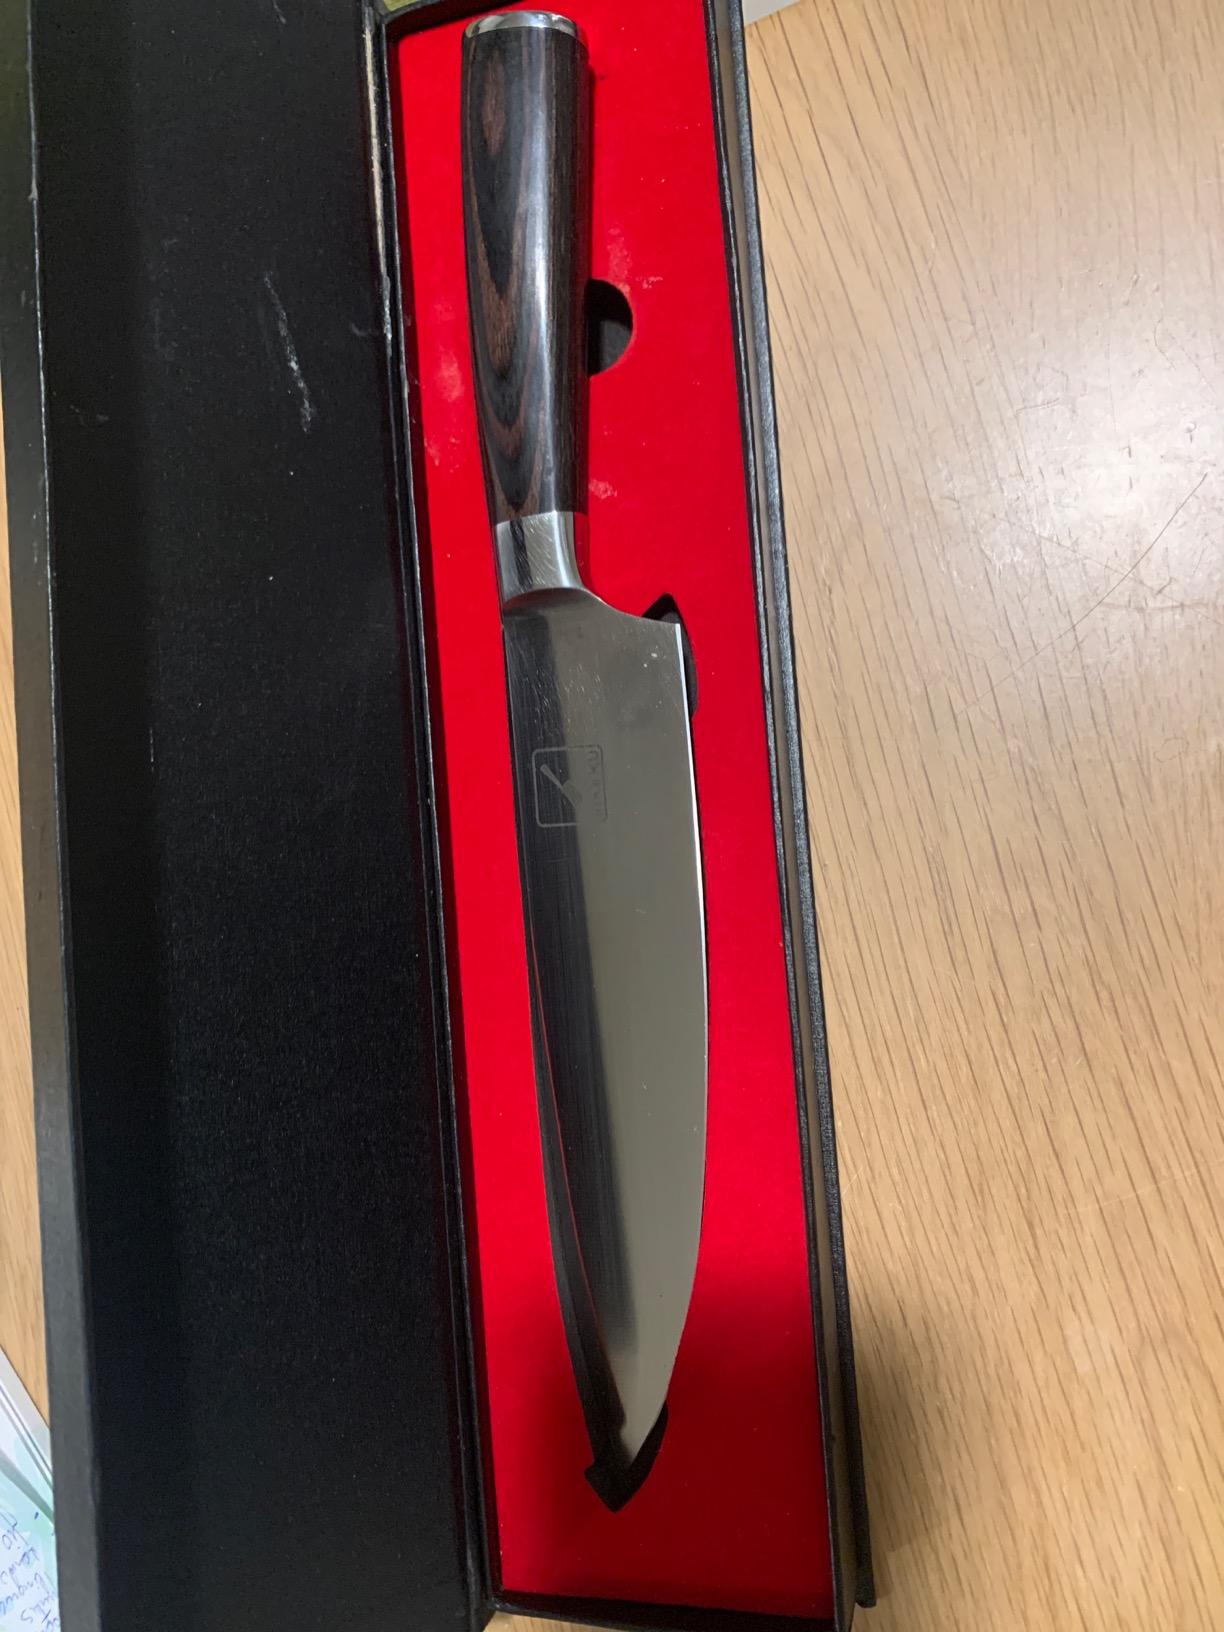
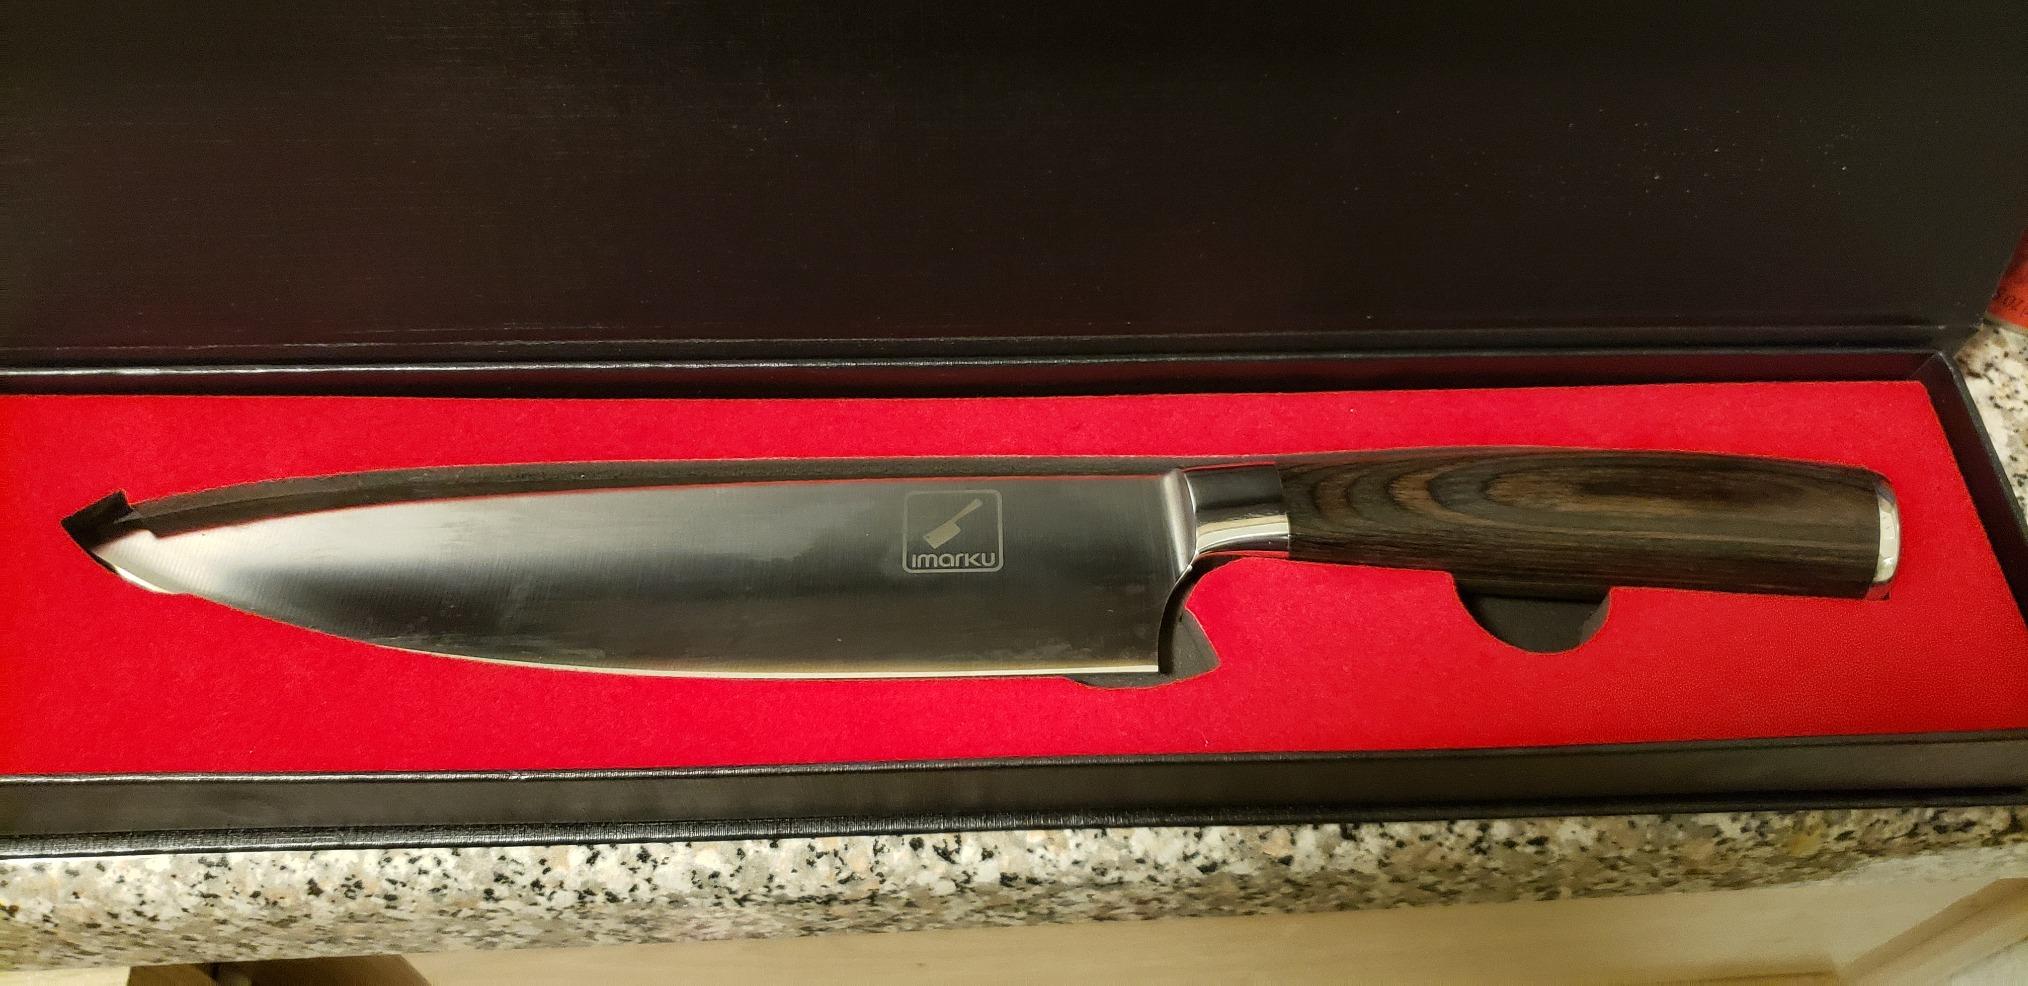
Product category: items_knife
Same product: yes